Cambodia–Vietnam border

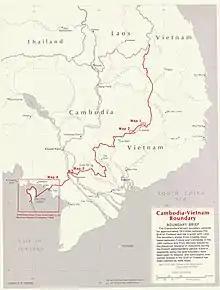
Map of the Cambodia–Vietnam border

The Cambodia–Vietnam border is the international border between the territory of Cambodia and Vietnam. The border is 1,158 km (720 mi) in length and runs from the tripoint with Laos in the north to Gulf of Thailand in the south.